Kent Police Department

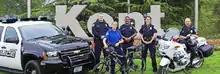

The Kent Police Department staffing consists of 150 sworn personnel and 57 civilian personnel, as well as active Volunteer and Explorer programs. KPD is a state accredited law enforcement agency. Specialty assignments include: Civil Disturbance Unit, SWAT, Hostage Negotiator, K9, Persons/Property Detectives, Special Investigations Unit, Special Operations Unit (bikes and marine), Neighborhood Response Team, Traffic, Hiring Unit, Training Unit, and Field Training Officer. The Kent Police Department is constantly looking to hire qualified officers and civilians to serve the Kent Community. The mission of the Kent Police Department is to "Aggressively Fight Crime while Serving with Compassion".